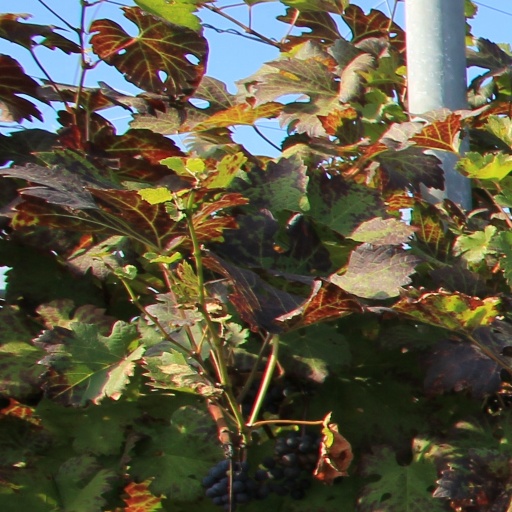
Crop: grape